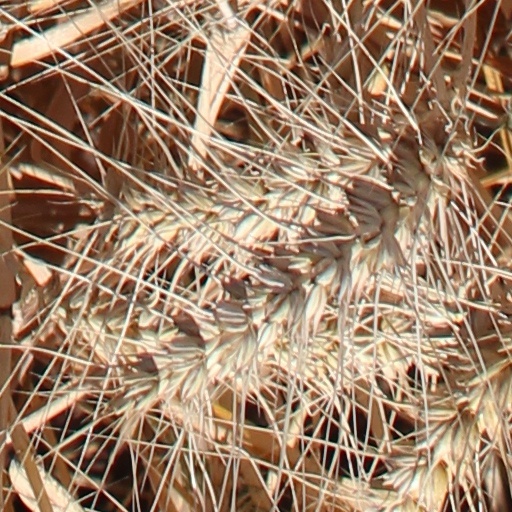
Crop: wheat